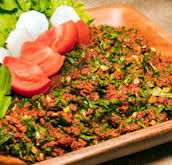
Yemek: kisir